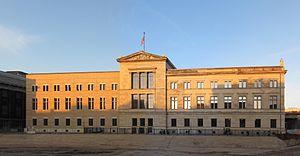
Le buste de Néfertiti, appelé aussi la tête de Néfertiti, est une sculpture de calcaire peinte du XIVᵉ siècle av. J.-C., représentant Néfertiti, la grande épouse royale du pharaon égyptien de la XVIIIᵉ dynastie Akhénaton, aujourd'hui exposée au Neues Museum de Berlin. Cette œuvre, symbole de la période amarnienne, est devenue un archétype de la beauté féminine et est considérée comme la représentation d'un visage féminin la plus célèbre au monde après La Joconde.